St. Jakob, Nuremberg

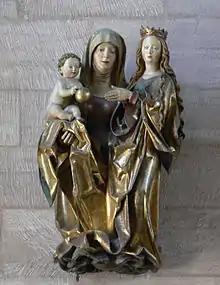
Virgin and Child with Saint Anne

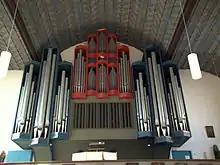
The Steinmeyer organ

The church was founded on 20 February 1209 by Otto IV, Holy Roman Emperor. The small Romanesque chapel was demolished about 80 years later and the church rebuilt. The church soon came into the possession of the Knights of St John. By Frederick II, the order was equipped with more and more possessions. The church still contains the reredos on the high altar which dates from 1360 to 1370.